Sex-positive movement

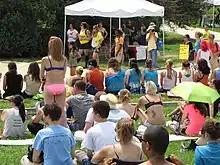
SlutWalk DC 2012

The sex-positive movement is a social and philosophical movement that seeks to change cultural attitudes and norms around sexuality, promoting the recognition of sexuality (in the countless forms of expression) as a natural and healthy part of the human experience and emphasizing the importance of personal sovereignty, safer sex practices, and consensual sex (free from violence or coercion). It is based on the idea that "sexuality is an important part of the human experience and it deserves respect." Although the definition of the term greatly varies among those involved in the movement, its central notion is "openness to a variety of sexual orientations, interests (or lack thereof), identities and expressions." The sex-positive movement also advocates for comprehensive sex education and safe sex as part of its campaign. The movement generally makes no moral distinctions among types of sexual activities, regarding these choices as matters of personal preference.